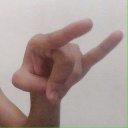
अक्षर: च